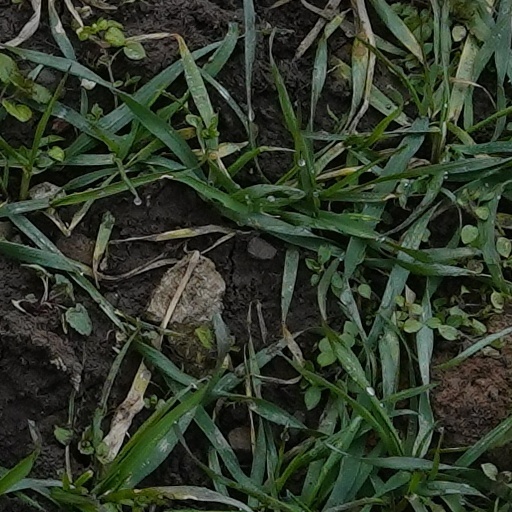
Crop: wheat